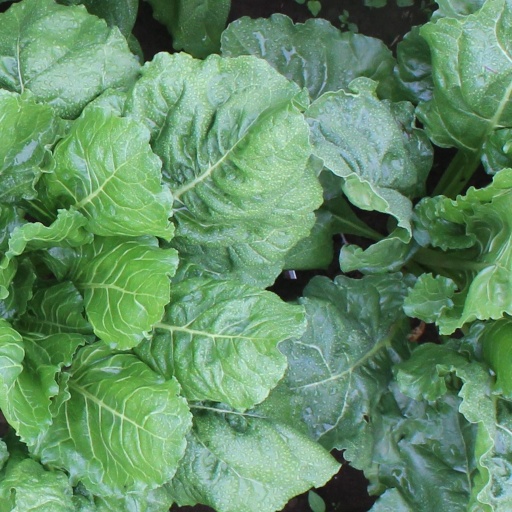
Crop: sugar beet